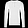
Label: Pullover